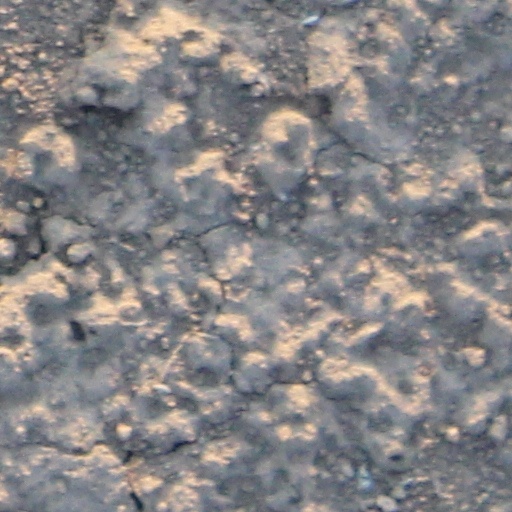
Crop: wheat